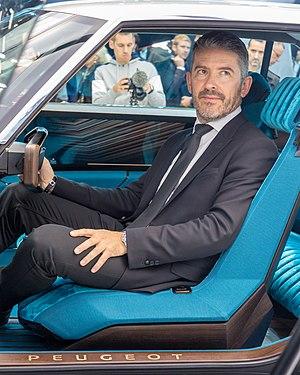
Gilles Vidal, né en 1972 en Auvergne, est un designer automobile français, nommé directeur du style de Peugeot début 2010.